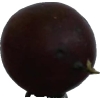
Label: gooseberry